Describe the emotion expressed in this image:  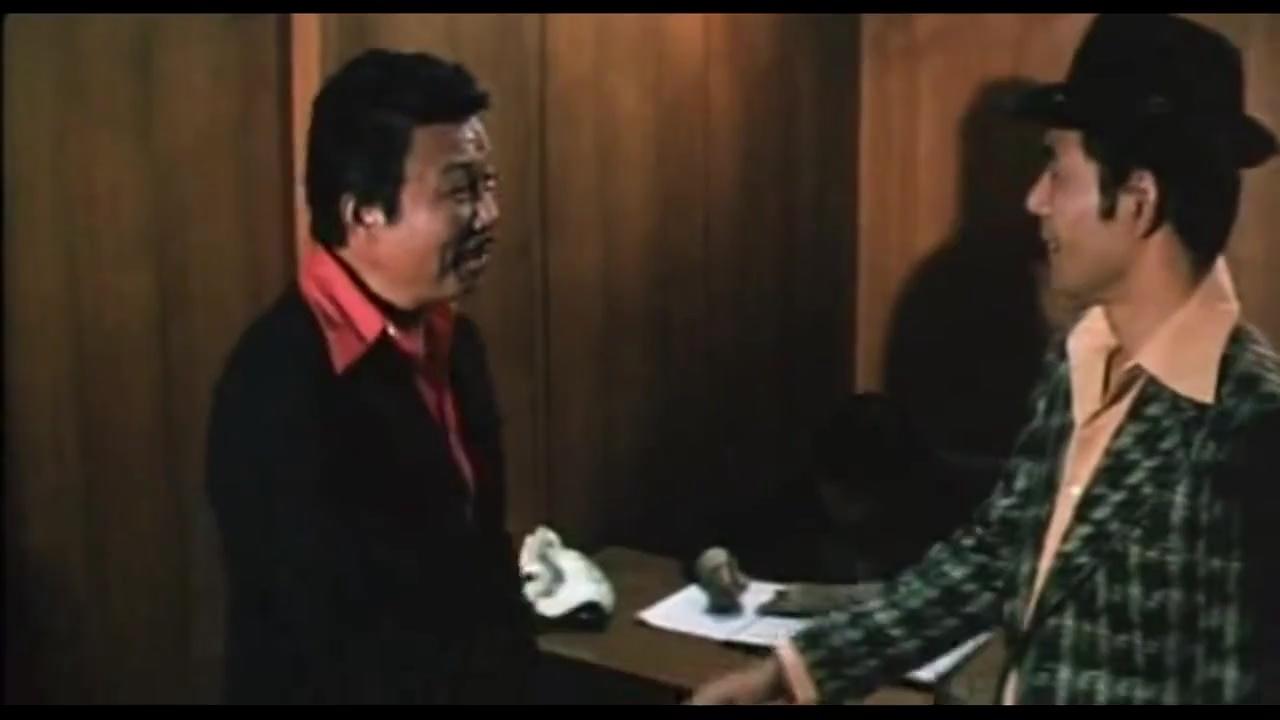
This person displays Fear, valence and arousal with high intensity.